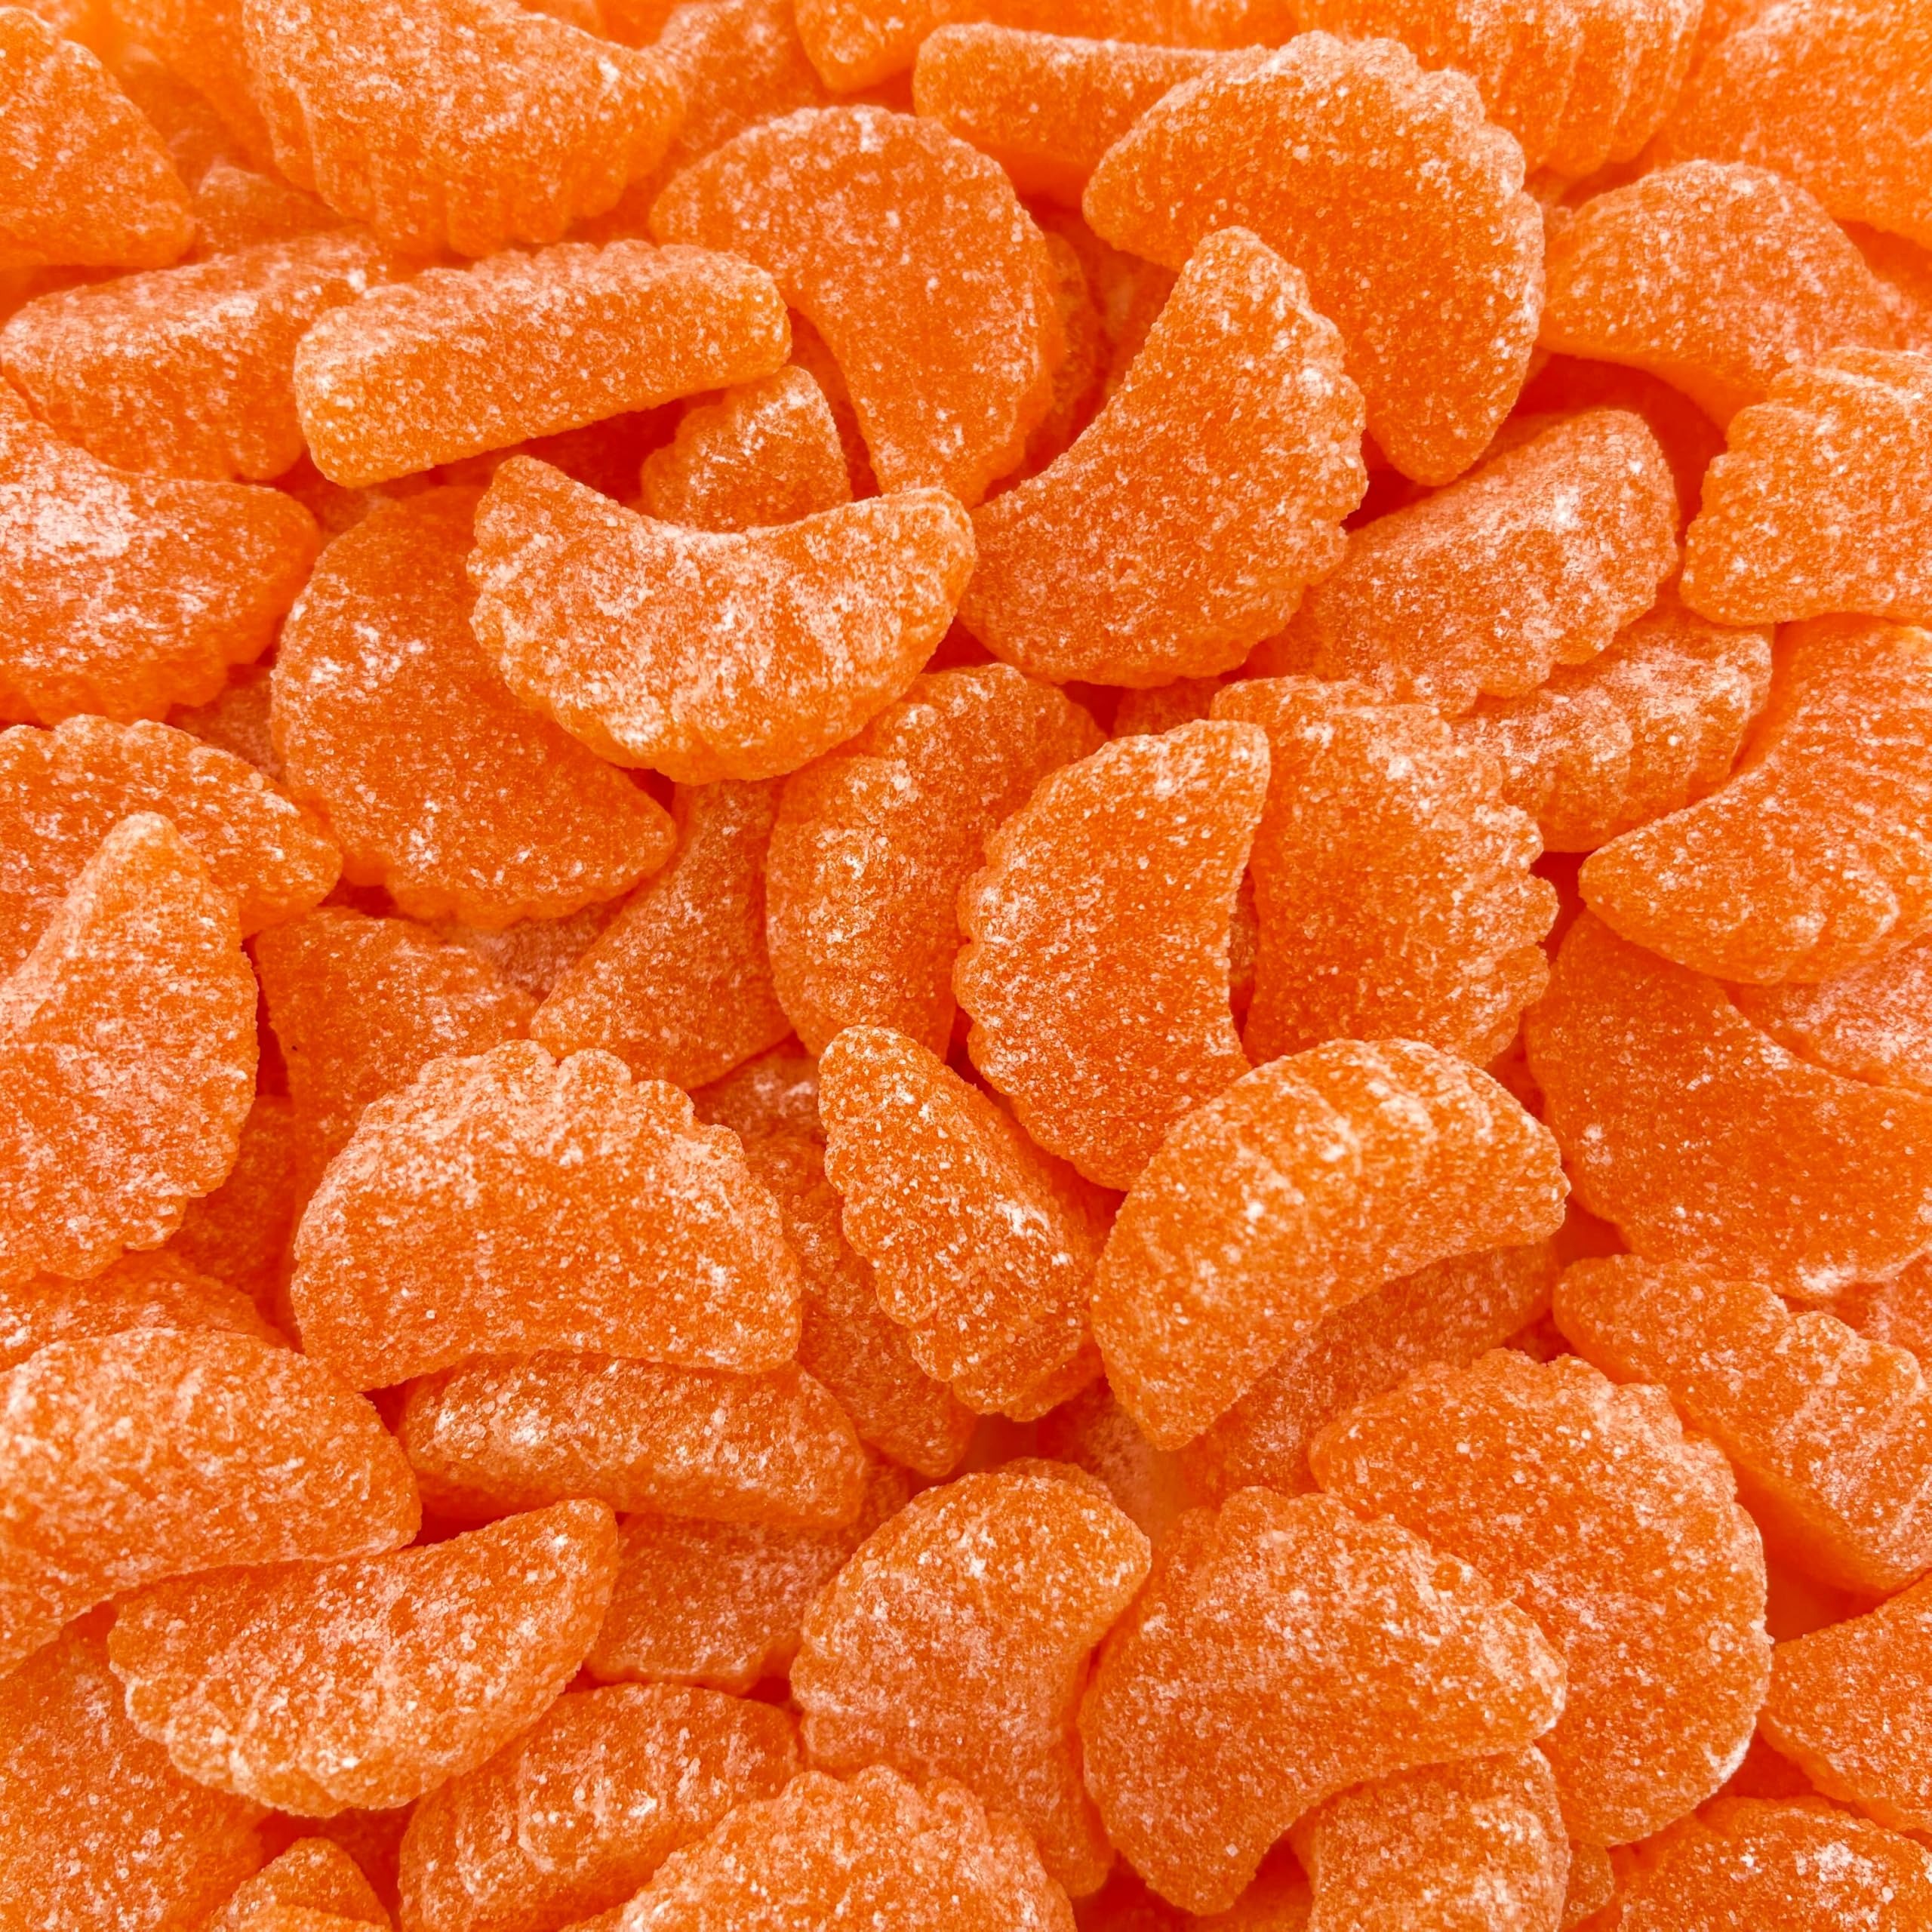
Item Name: Orange Slices Fruit Jelly Candy (2.2 Pound Bag)
Bullet Point 1: Contains 2.2 pounds of Orange Slices Jelly Candy
Bullet Point 2: Each slice is bursting with the juicy and zesty flavor of real oranges, providing a delightful citrus experience in every bite
Bullet Point 3: This candy boasts vibrant color and a sugary coating, making it as visually enticing as it is delicious
Bullet Point 4: Use it as a decorative topping for desserts and beverages, enhancing your culinary creations with its vivid color and fruity flavor
Bullet Point 5: Whether it's a party, a holiday gathering, or just a sweet snack at home, this candy adds a pop of taste that everyone will love
Product Description: Orange Slices Fruit Jelly Candy (2.2 Pound Bag)
Value: 35.2
Unit: Ounce

Price: 19.99